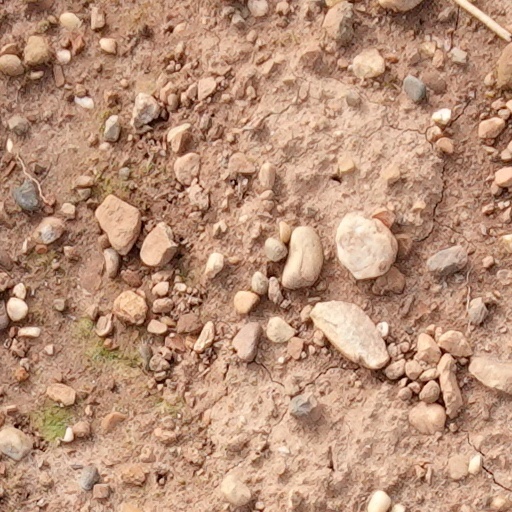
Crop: wheat